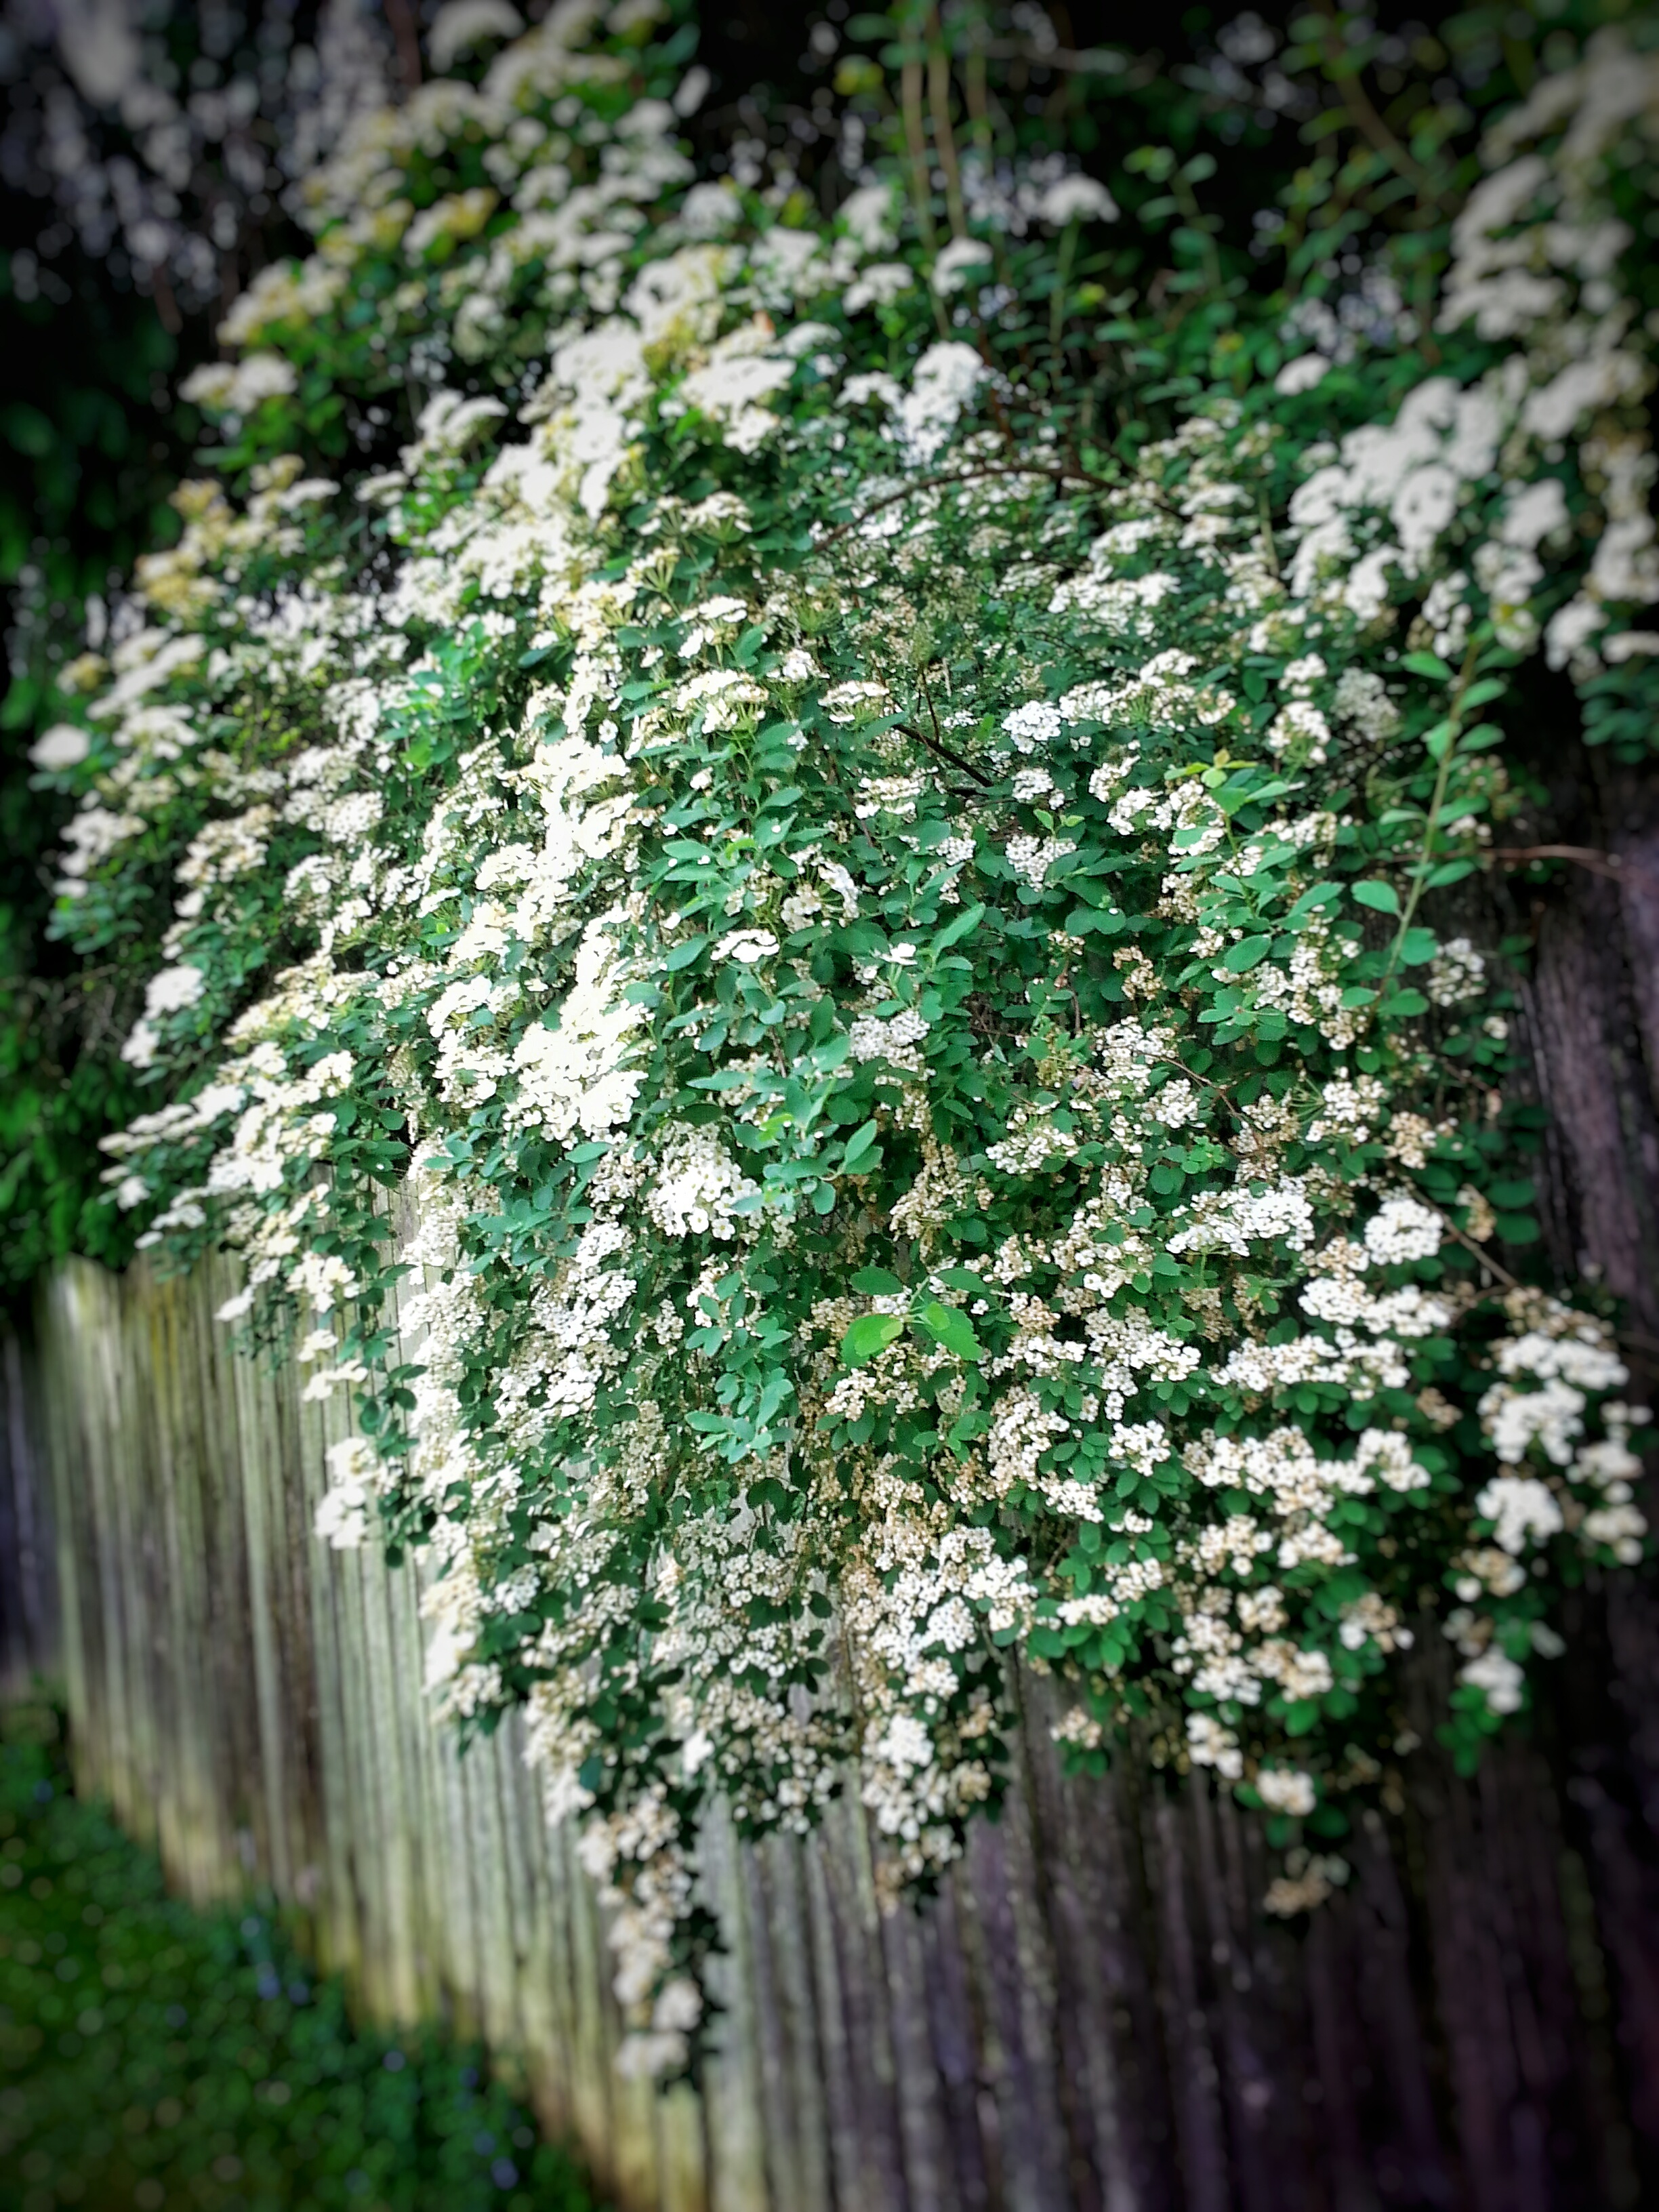
nature, branch, blossom, plant, leaf, flower, summer, floral, spring, green, herb, botany, garden, flora, flowers, outdoors, shrub, viburnum, white flowers, flowering plant, nature background, land plant, apiales